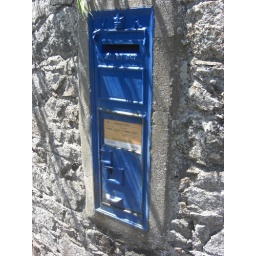
L'Etree wall box in Guernsey